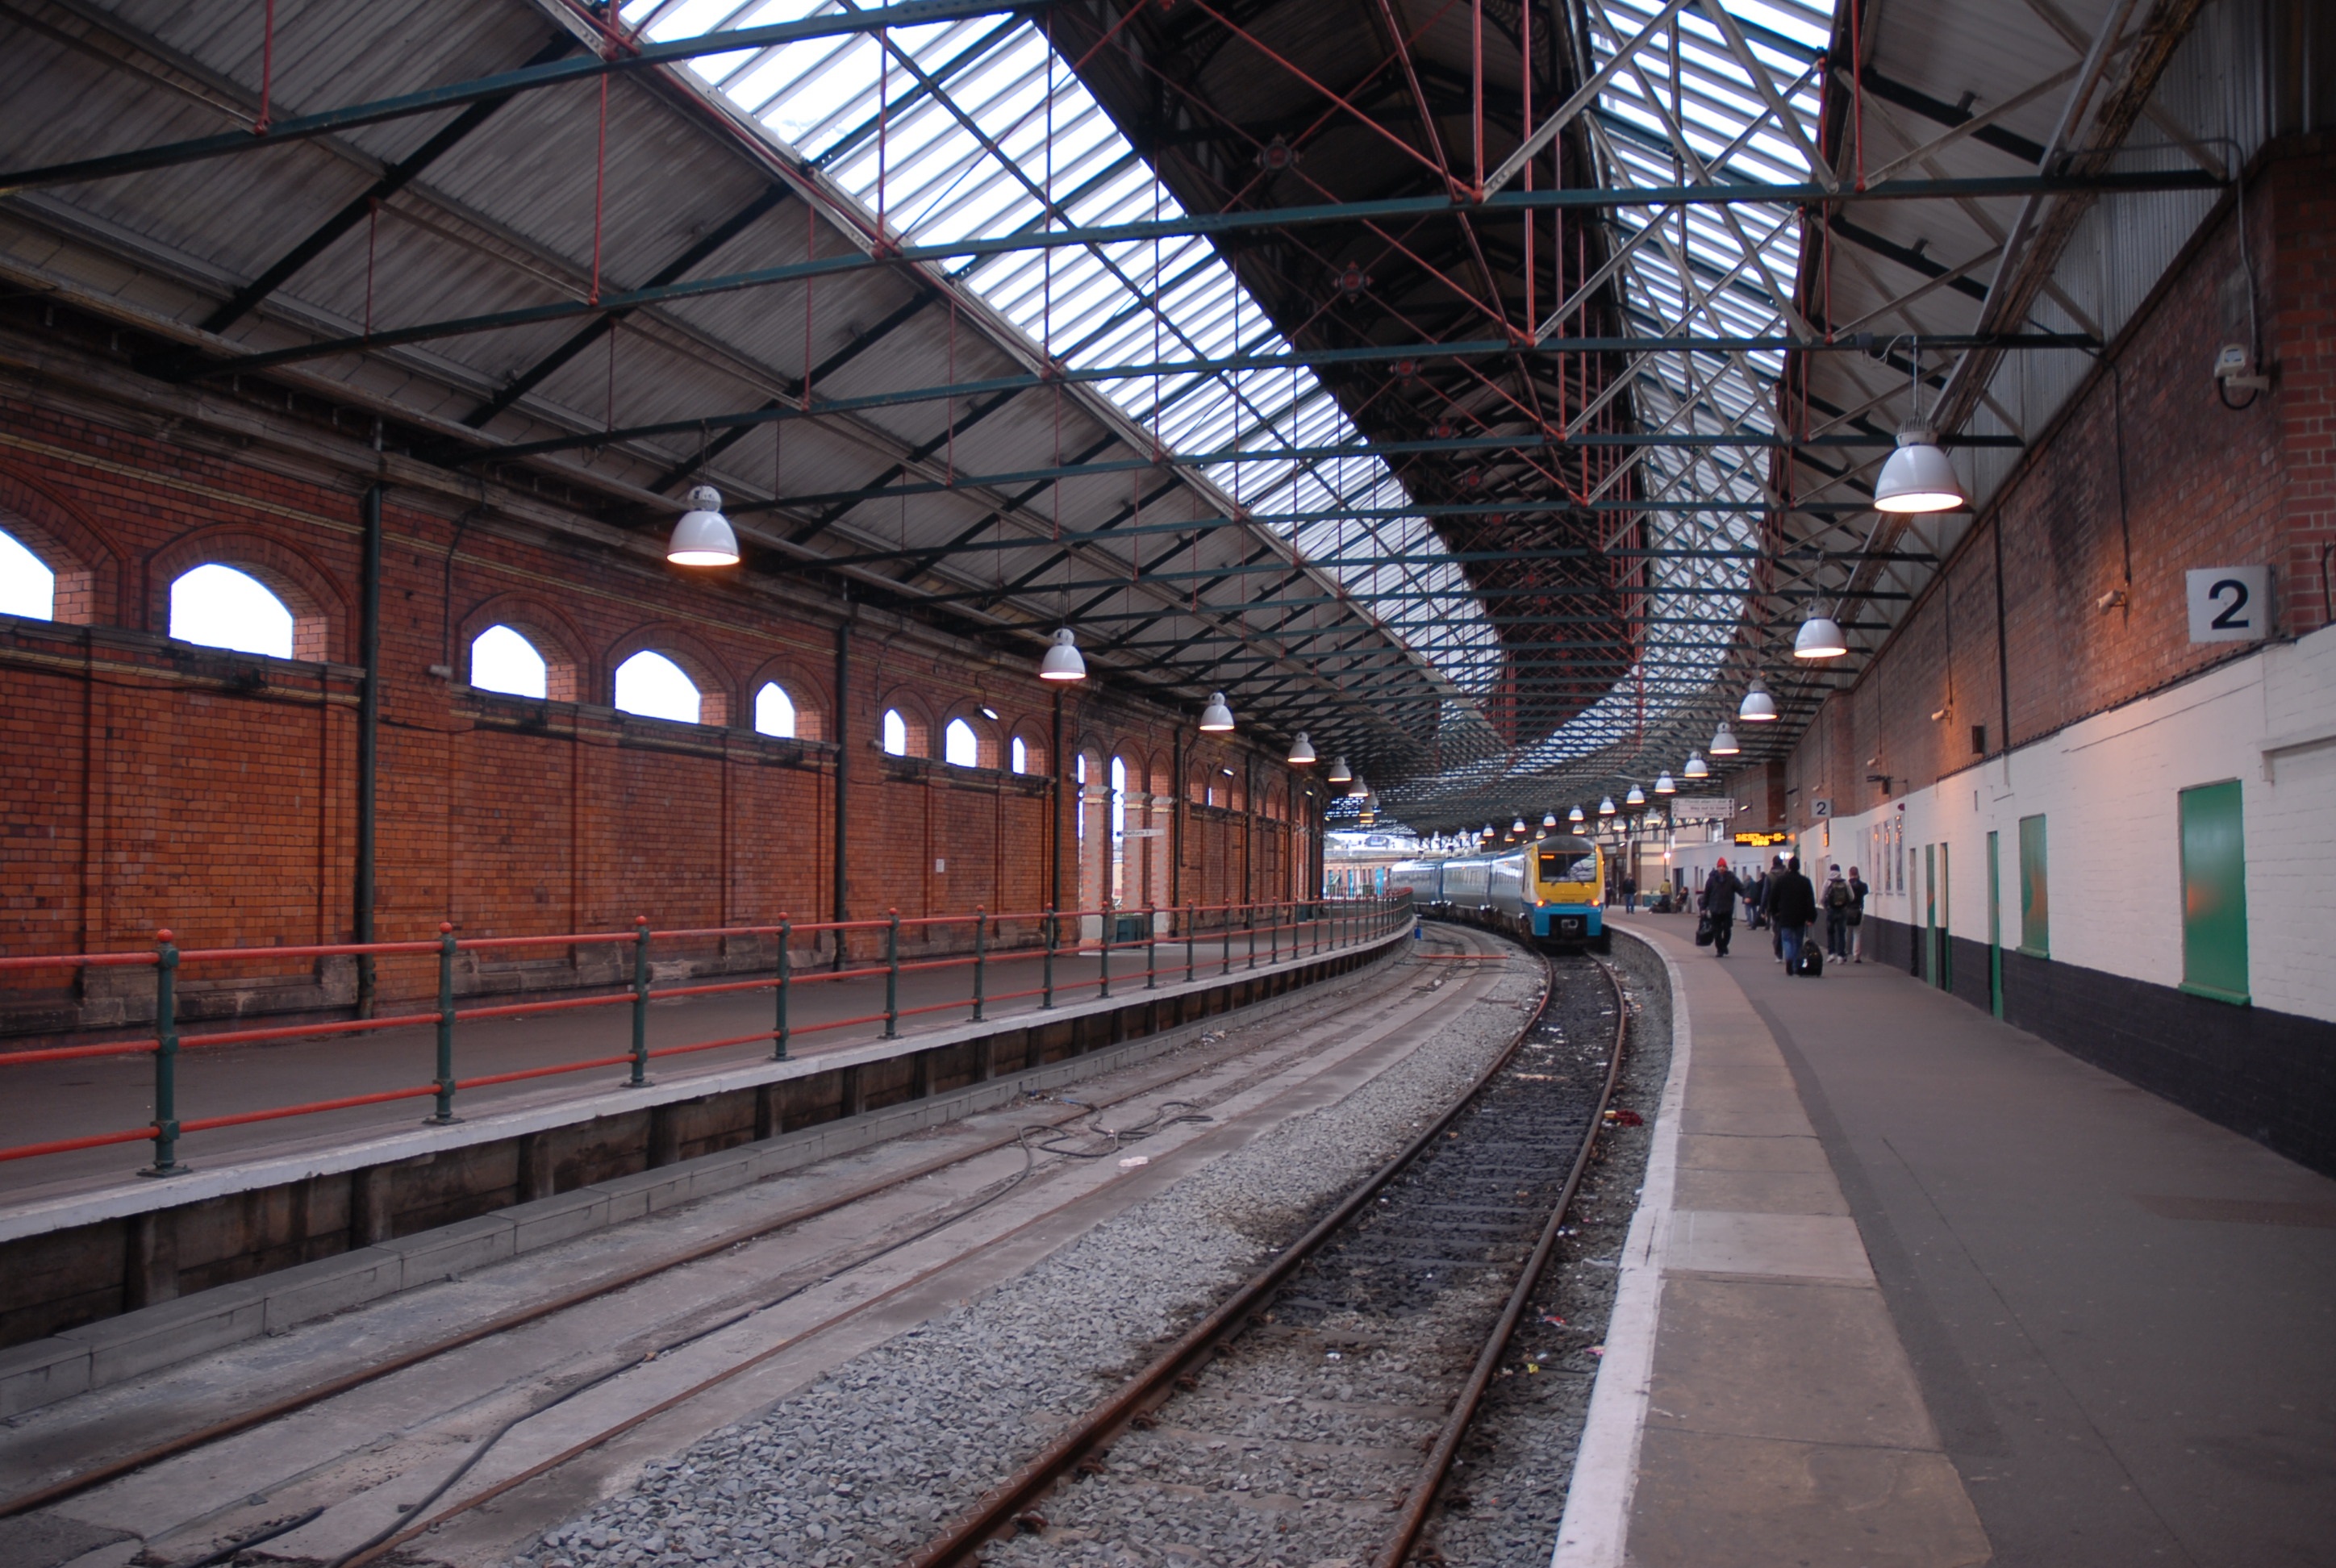
track, building, train, transport, vehicle, station, train station, public transport, metro station, wales, rail transport, rapid transit